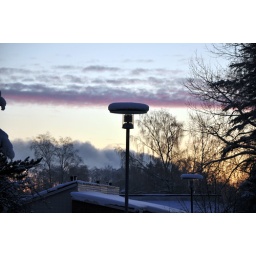
Dark lamp against the sky